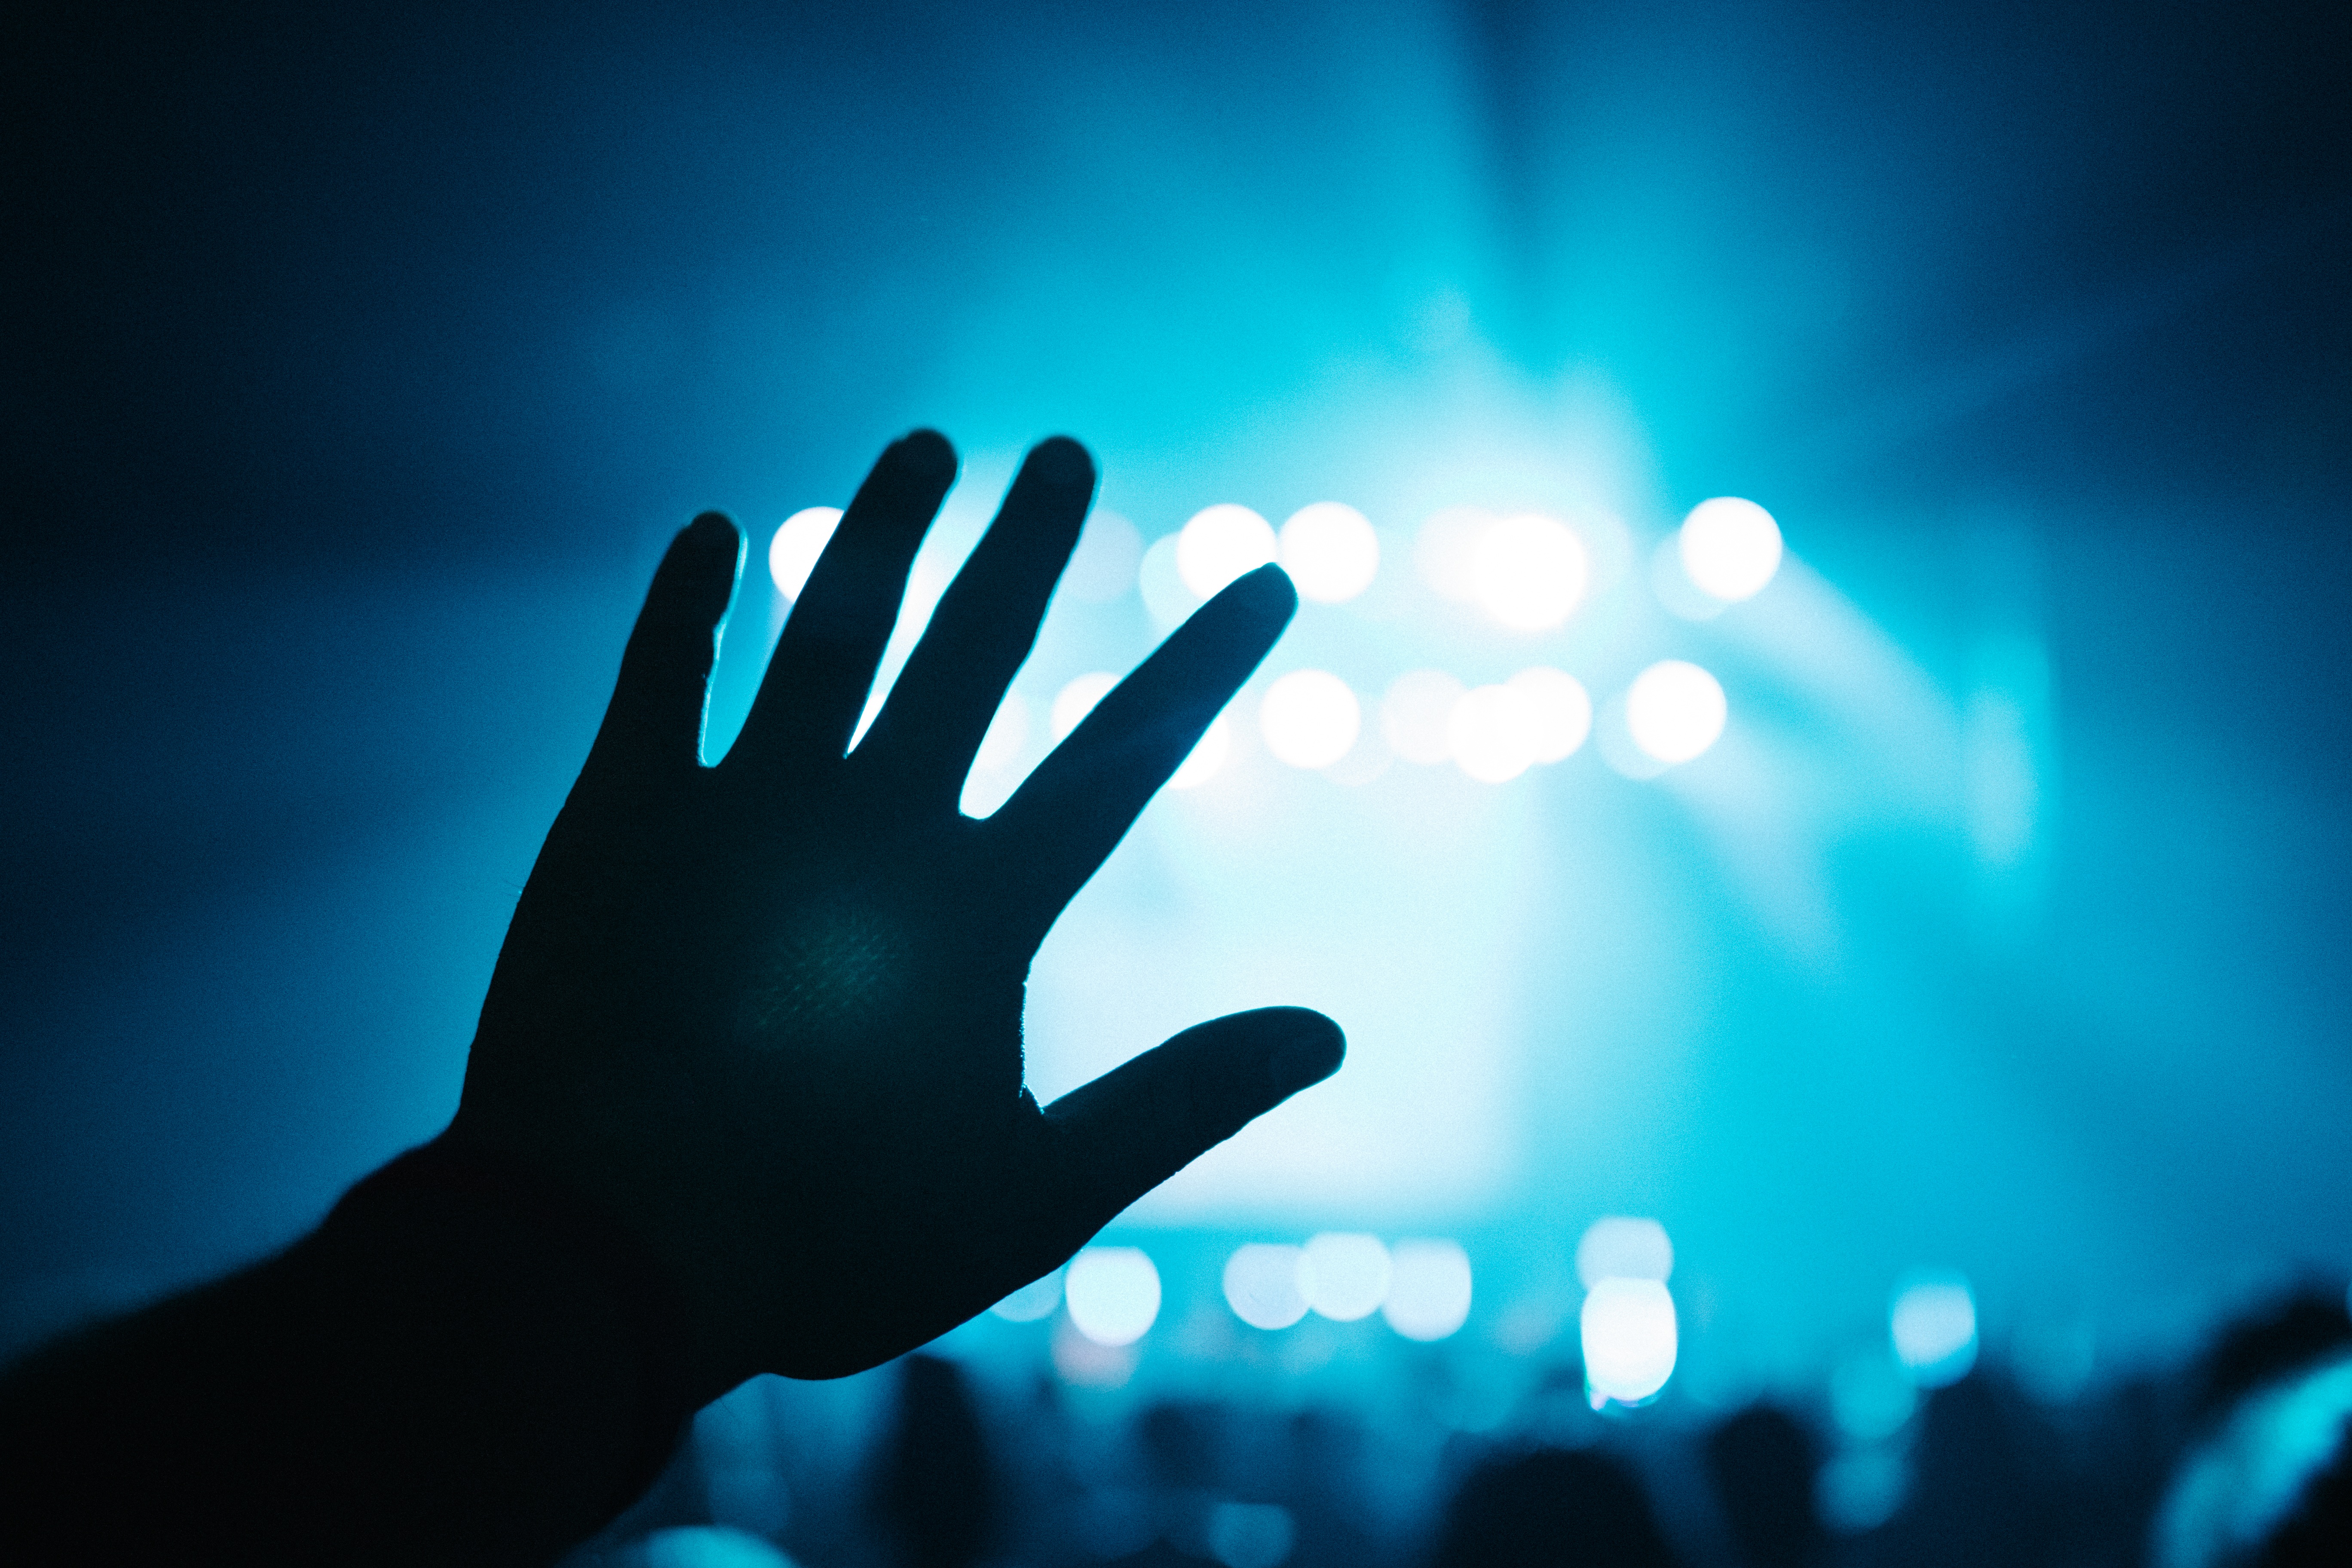
hand, light, finger, blue, computer wallpaper